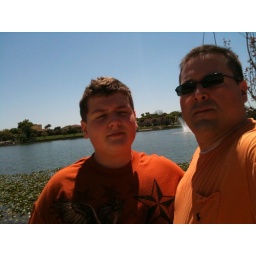
Alfa and the boy down by the water